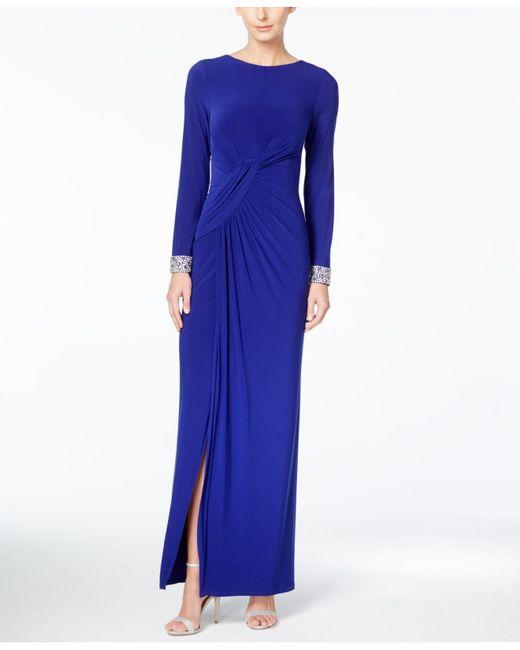
Maxikleid lang mit vollen Ärmeln in blauer Farbe